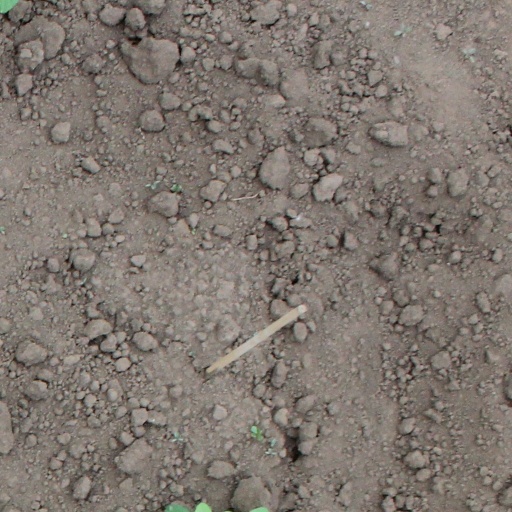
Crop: soybean